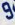
Number: 9